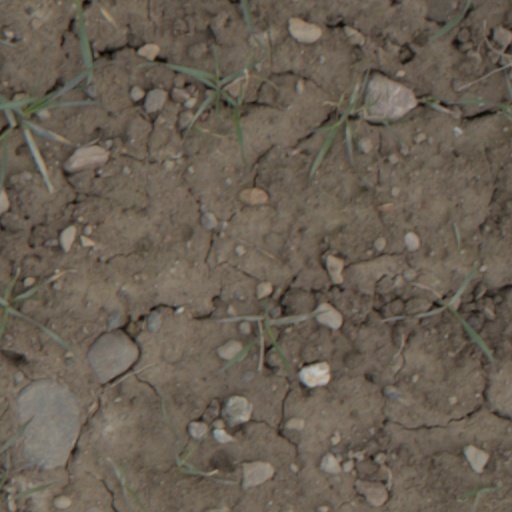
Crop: wheat